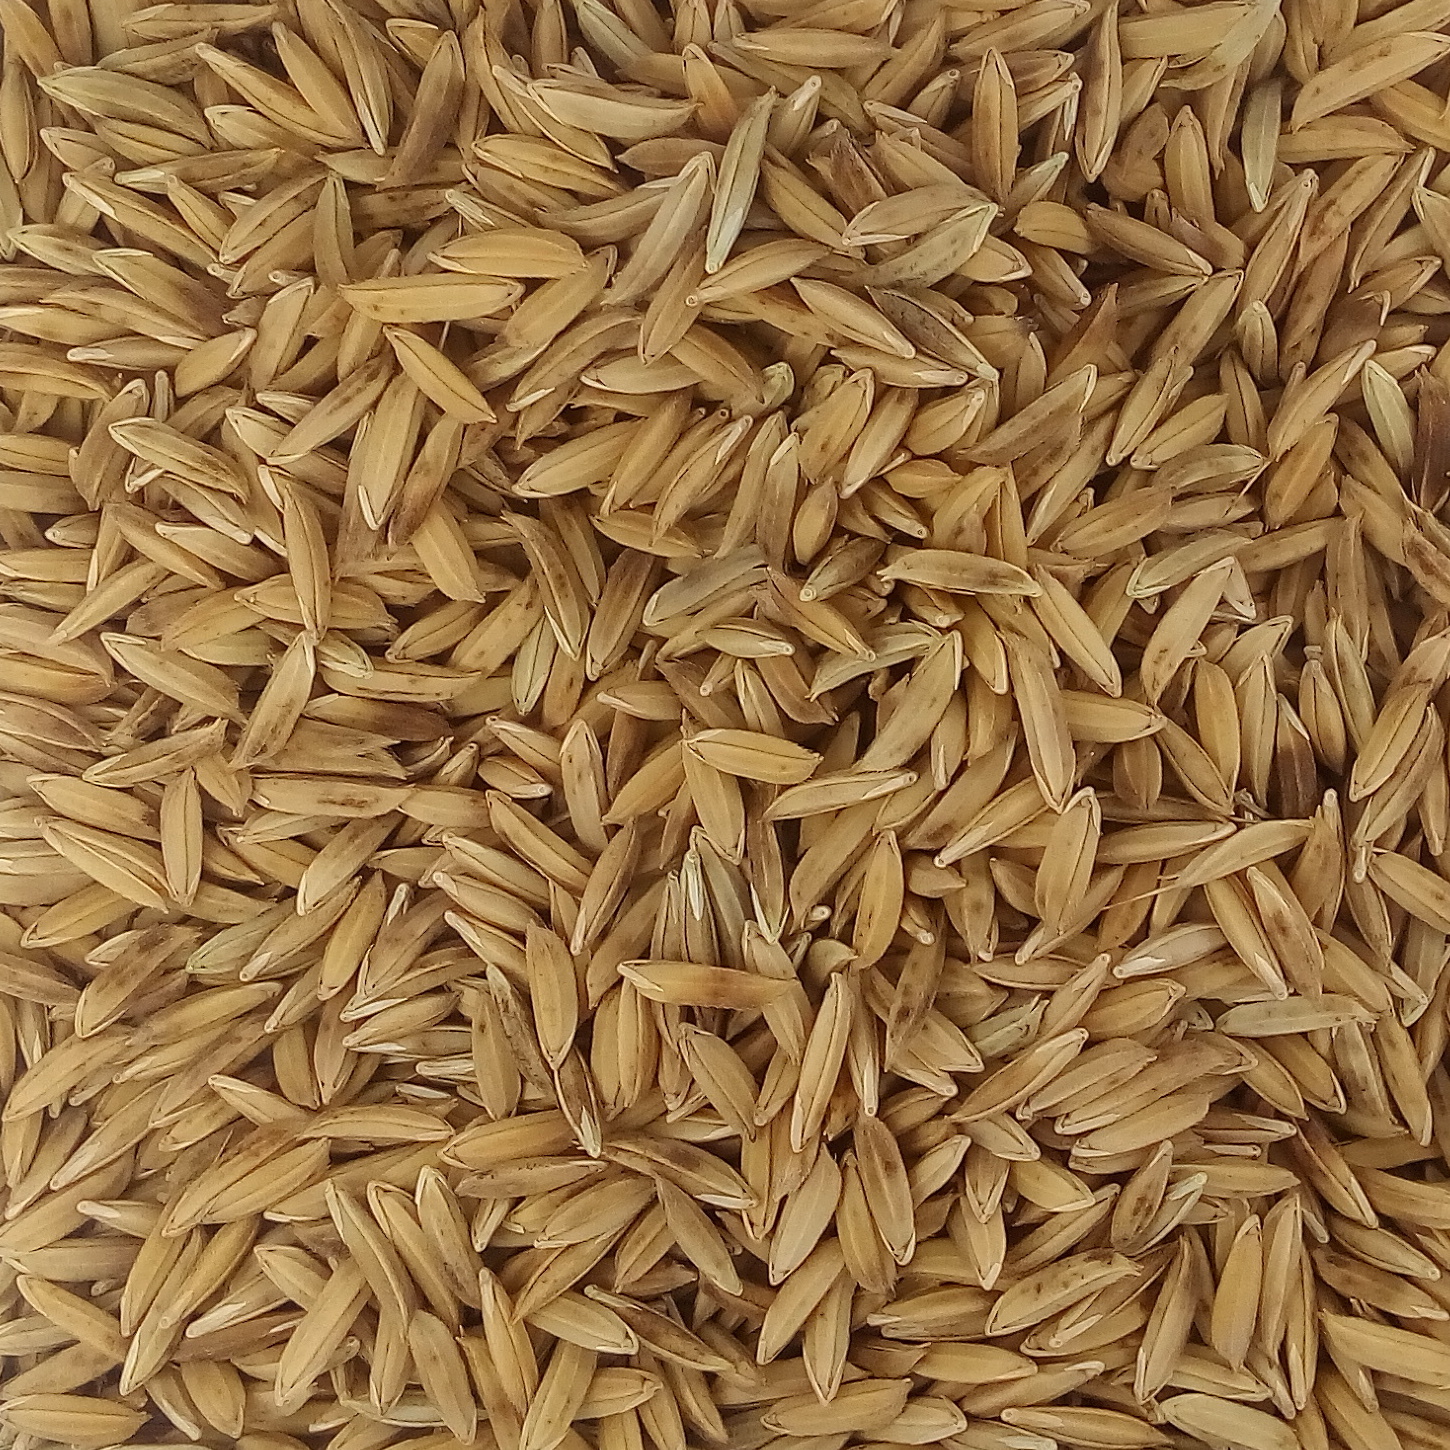
Rice seed variety: BAS_370